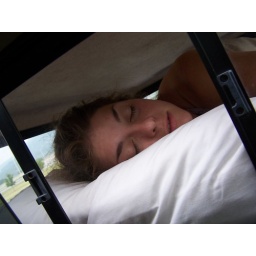
sleeping in truck bed